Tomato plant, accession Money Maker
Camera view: horizontal (90 deg, fisheye); turntable rotation: 30 degrees
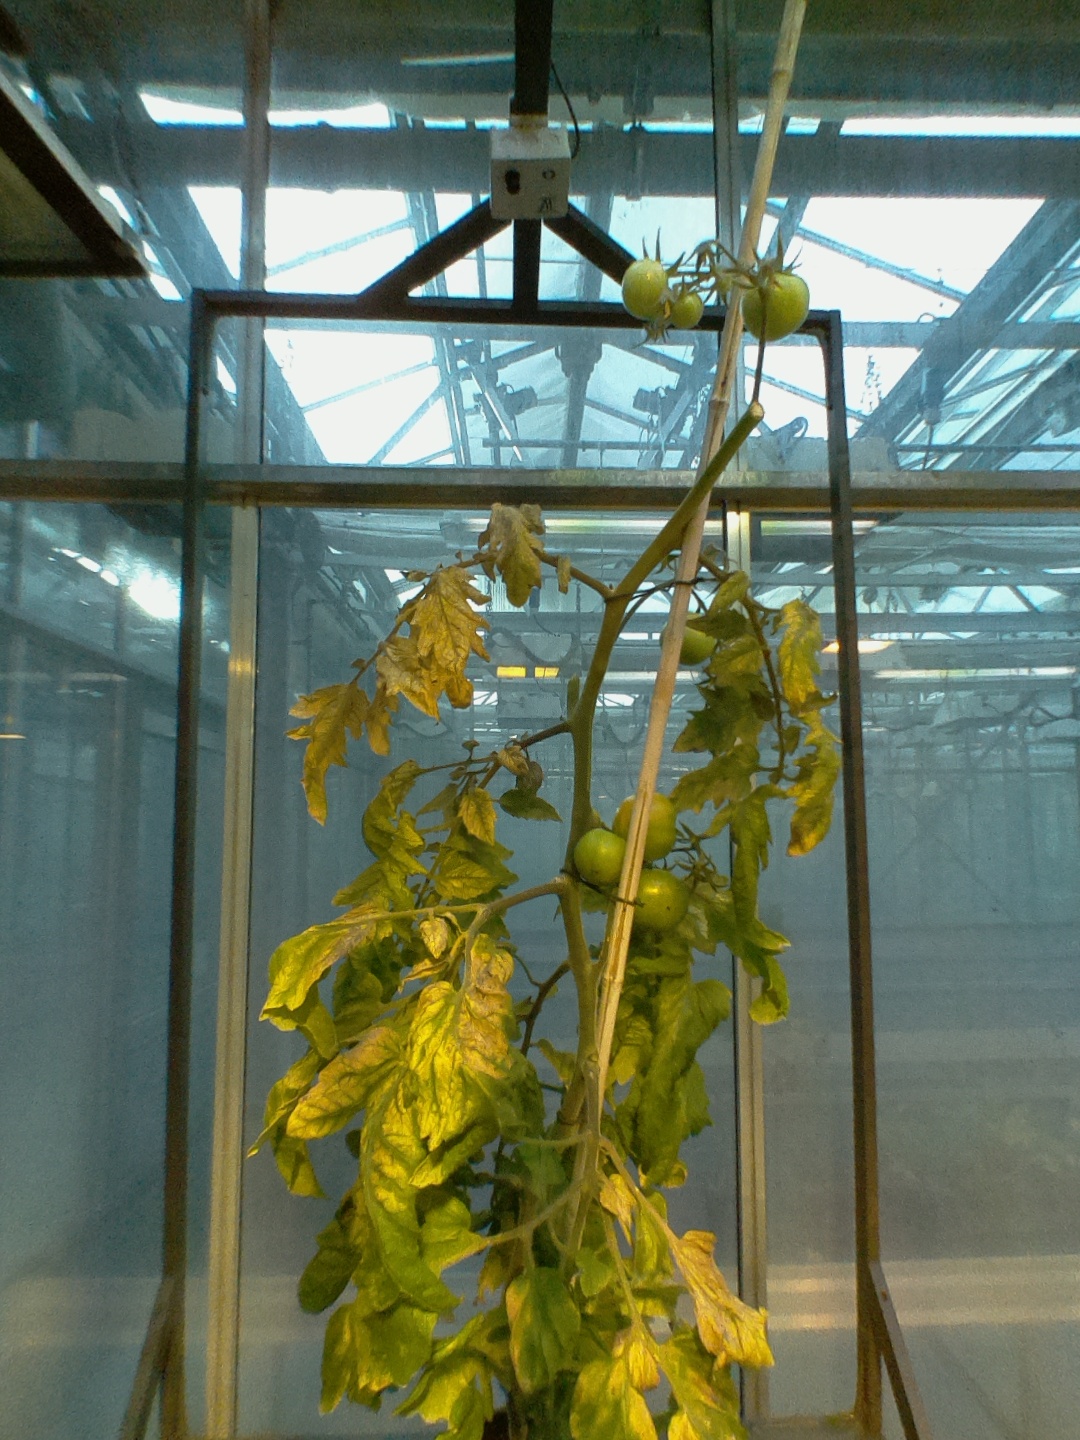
BBCH growth stage 83: 30%-40% of fruits show typical fully ripe color